List of schools on the Isle of Wight

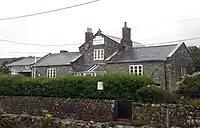
Chale Primary School.

There are currently 39 state-maintained primary schools on the Isle of Wight, after Chale Primary School closed in July 2011 following the schools reorganisation - it had a roll of only 20 pupils. Merges also meant that the number of primary schools on the island decreased: St Wilfrids Catholic Primary, St Boniface C of E Primary and St Margarets C of E Primary (all in Ventnor) all closed and reopened as St Francis Catholic and Church of England Primary School on the site of the old Ventnor Middle School in a purpose built, brand new building; St John's C of E Primary (Sandown) and Sandown C of E Primary School merged to become The Bay C of E Primary School, split across both of the former school sites; and East Cowes Primary School and Whippingham Primary School merged to become Queensgate Foundation Primary School on the old Osborne Middle School site. A number of other primary schools also moved to former middle school sites including Gurnard Primary School to the old Solent Middle School site in Cowes, Hunnyhill Primary School to the old Kitbridge Middle School site in Newport, Greenmount Primary to the old Mayfield Middle School site in Ryde, Oakfield C of E Primary School to the old Bishop Lovett Middle School site in Ryde, Bembridge Primary School to the old Forelands Middle School site in Bembridge and Broadlea Primary School to the old Lake Middle School site in Lake. In addition, Haylands Primary School has had a brand new school built on the playing fields of the former Swanmore Middle School in Ryde.